Rolls-Royce Camargue

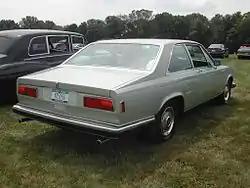
1982 Rolls-Royce Camargue (rear)

The Rolls-Royce Camargue is a 2-door luxury saloon manufactured and marketed by Rolls-Royce Motors from 1975–1986. Designed by Paolo Martin at Pininfarina, the Camargue was the first post-war production Rolls-Royce not designed in-house (not including the more prolific coachbuilt Corniche by Mulliner-Park Ward, and the coachbuilt variants of production models such as Silver Wraith, Silver Cloud, and Silver Shadow which were built by firms such as James Young, Mulliner, Park Ward, Hooper, et al).